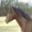
Label: horse